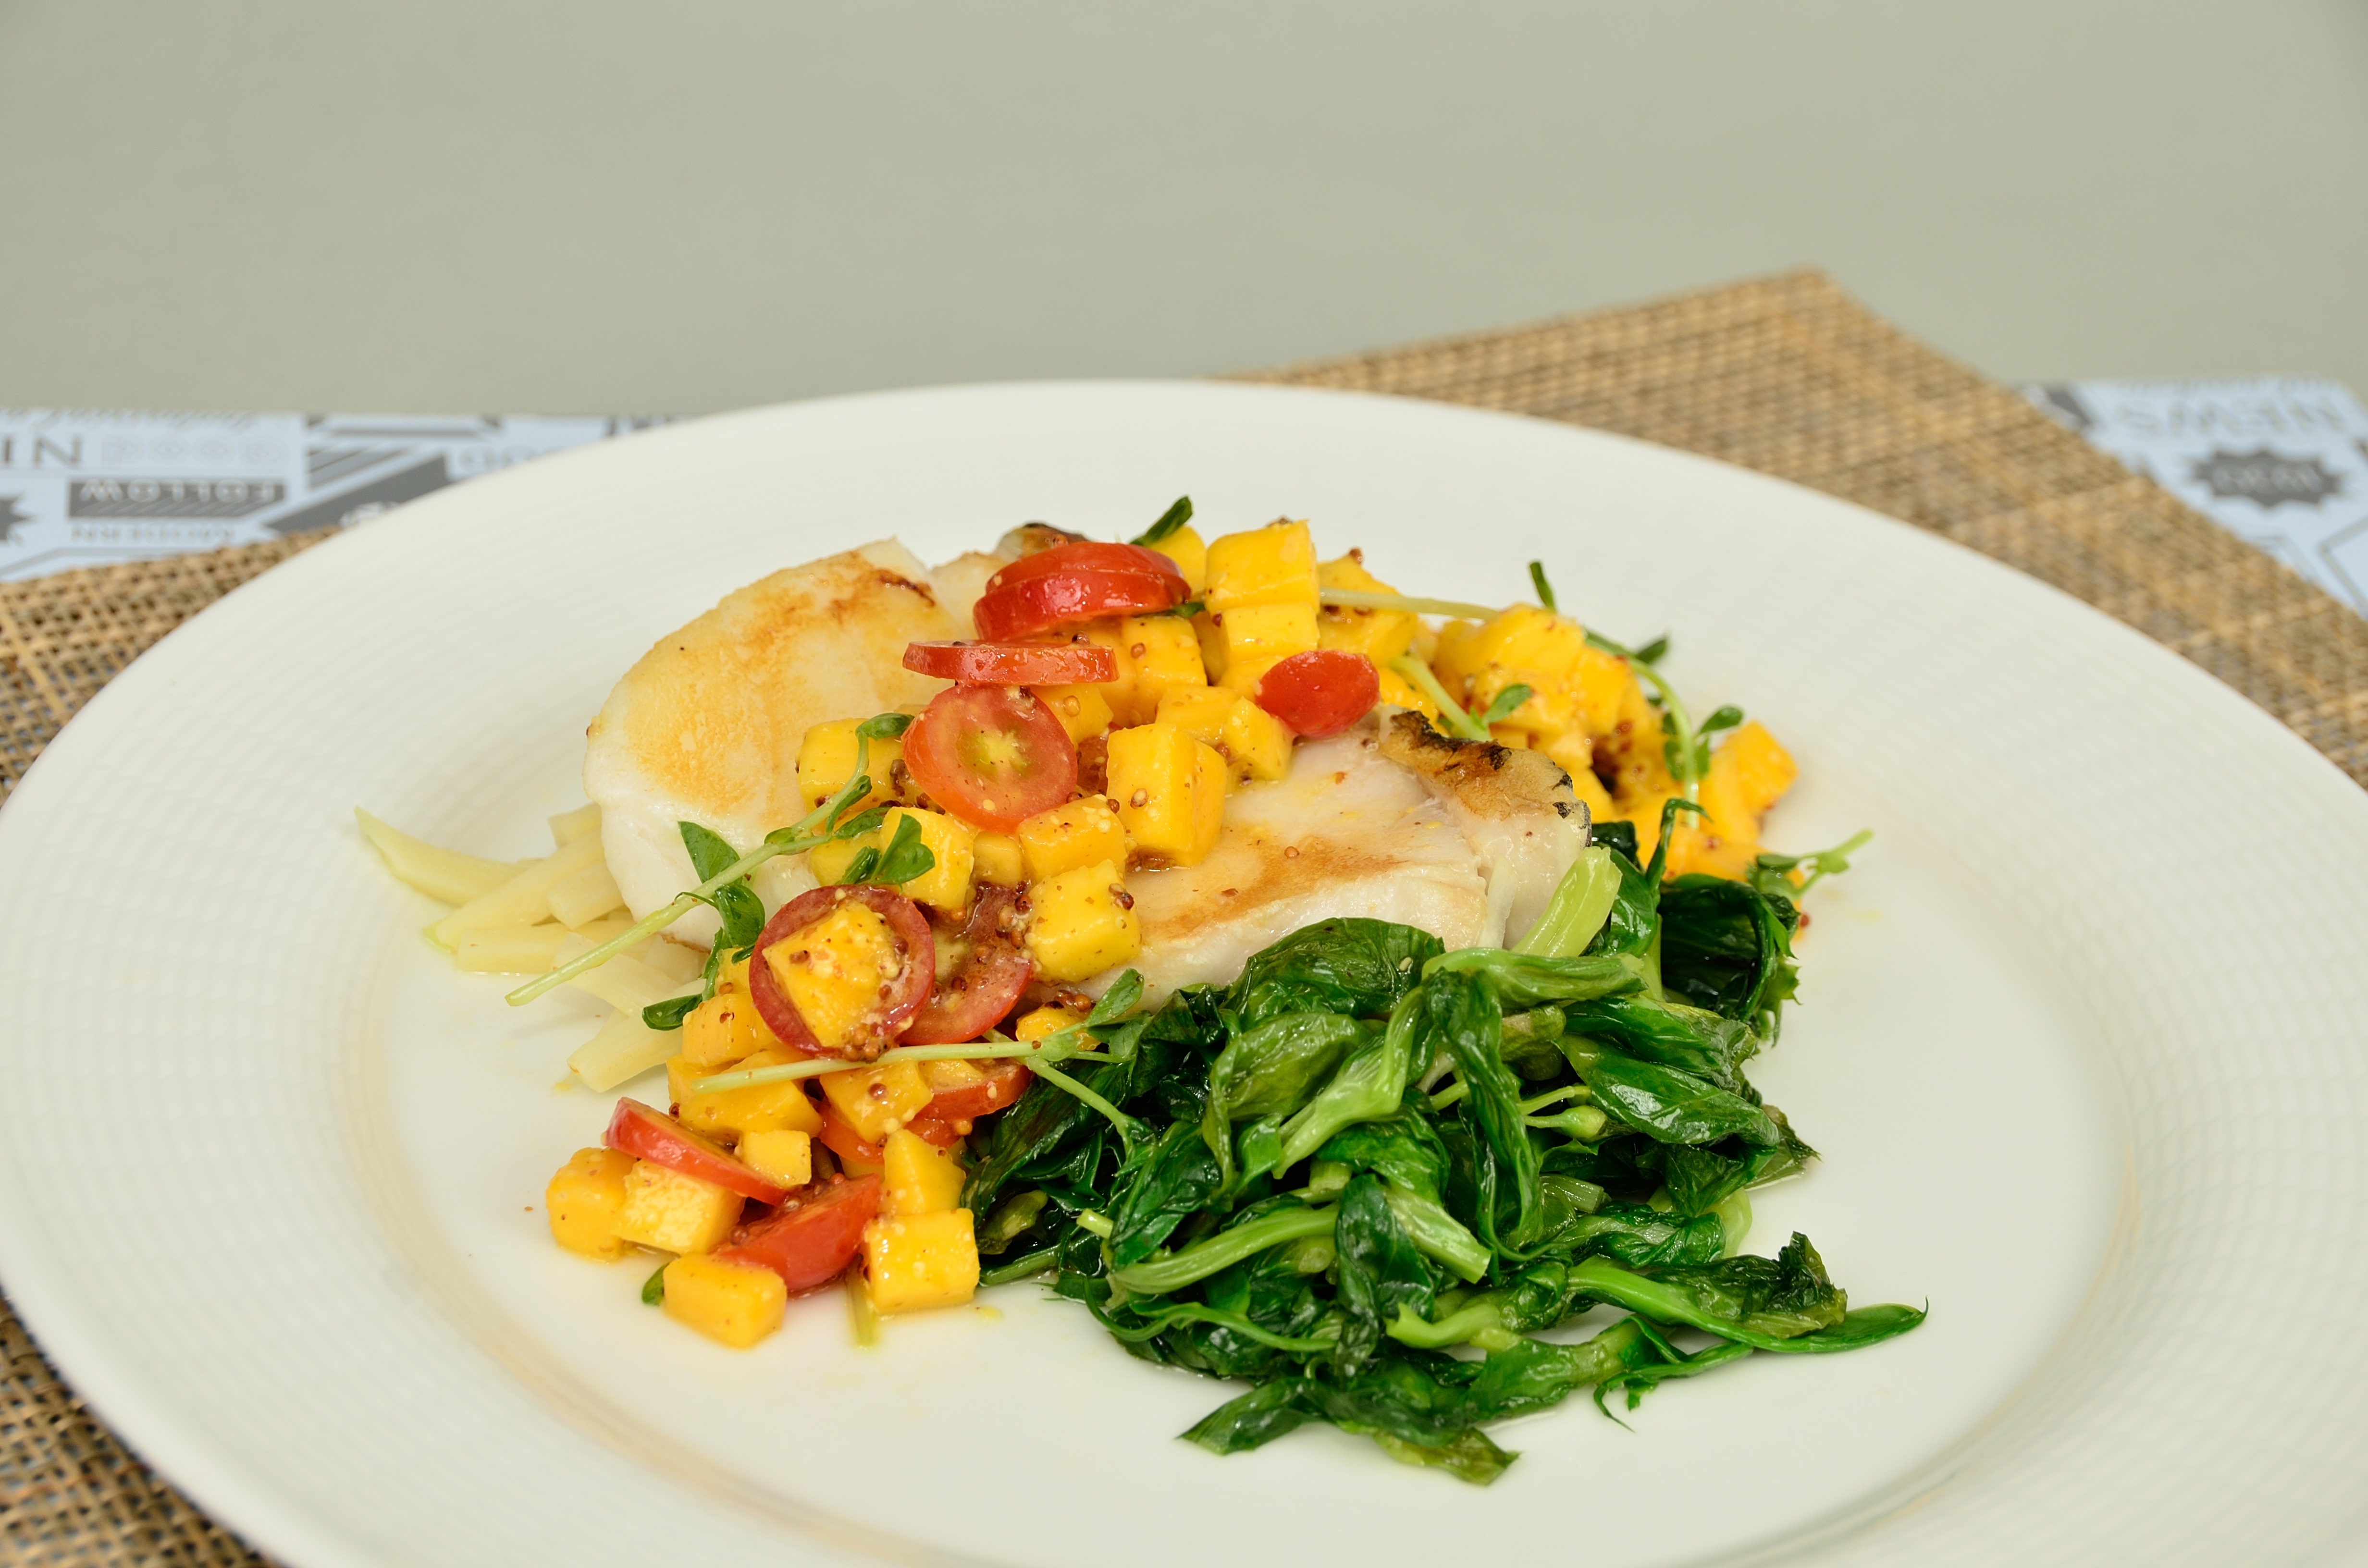
dish, meal, food, salad, produce, vegetable, breakfast, cuisine, vegetarian food, jing fried fish, tomato time vegetable